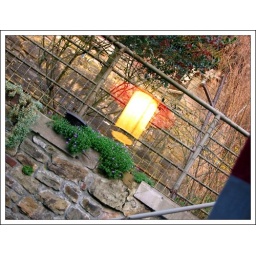
No, we do not have a lamp in the garden. It's the reflected image of the lamp on the glass of window.